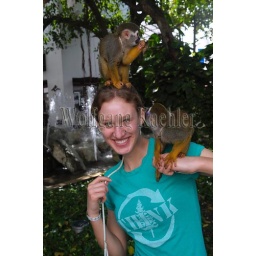
Mexico, near cancun, playa del carmen, 5th avenue, teenage girl with squirrel monkeys (Model released)